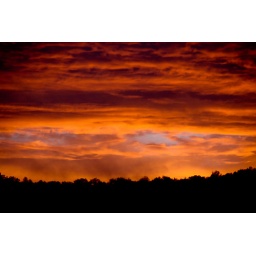
Vibrant orange sunset with mountains in silhouette